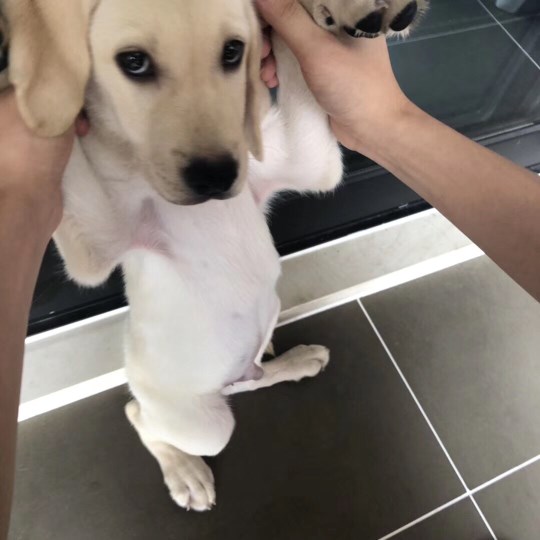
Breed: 3580-n000122-Labrador_retriever